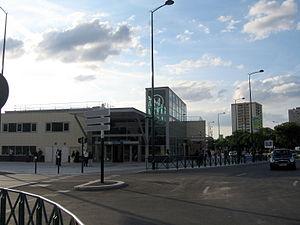
Les Courtilles est une station de la ligne 13 du métro de Paris, située à la limite des communes d'Asnières-sur-Seine et Gennevilliers. Cette 299ᵉ station du métro de Paris, ouverte le 14 juin 2008, est, depuis cette date, le terminus de la ligne 13 sur sa branche nord-ouest.